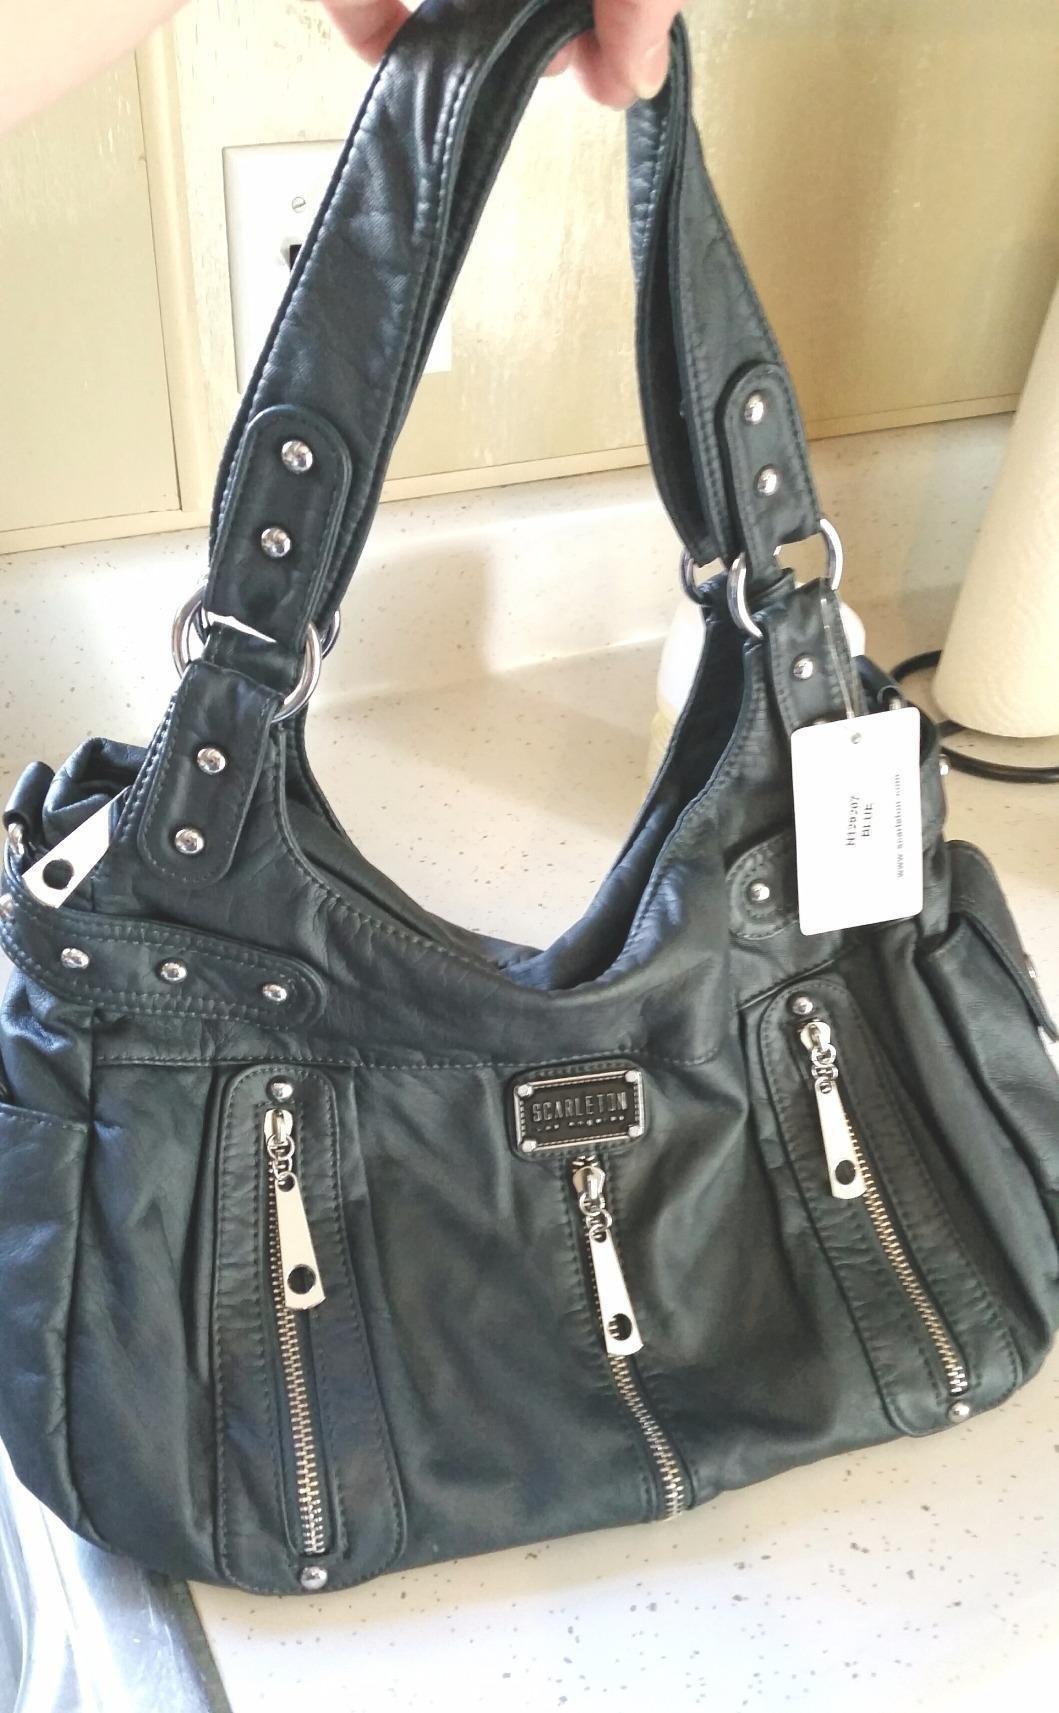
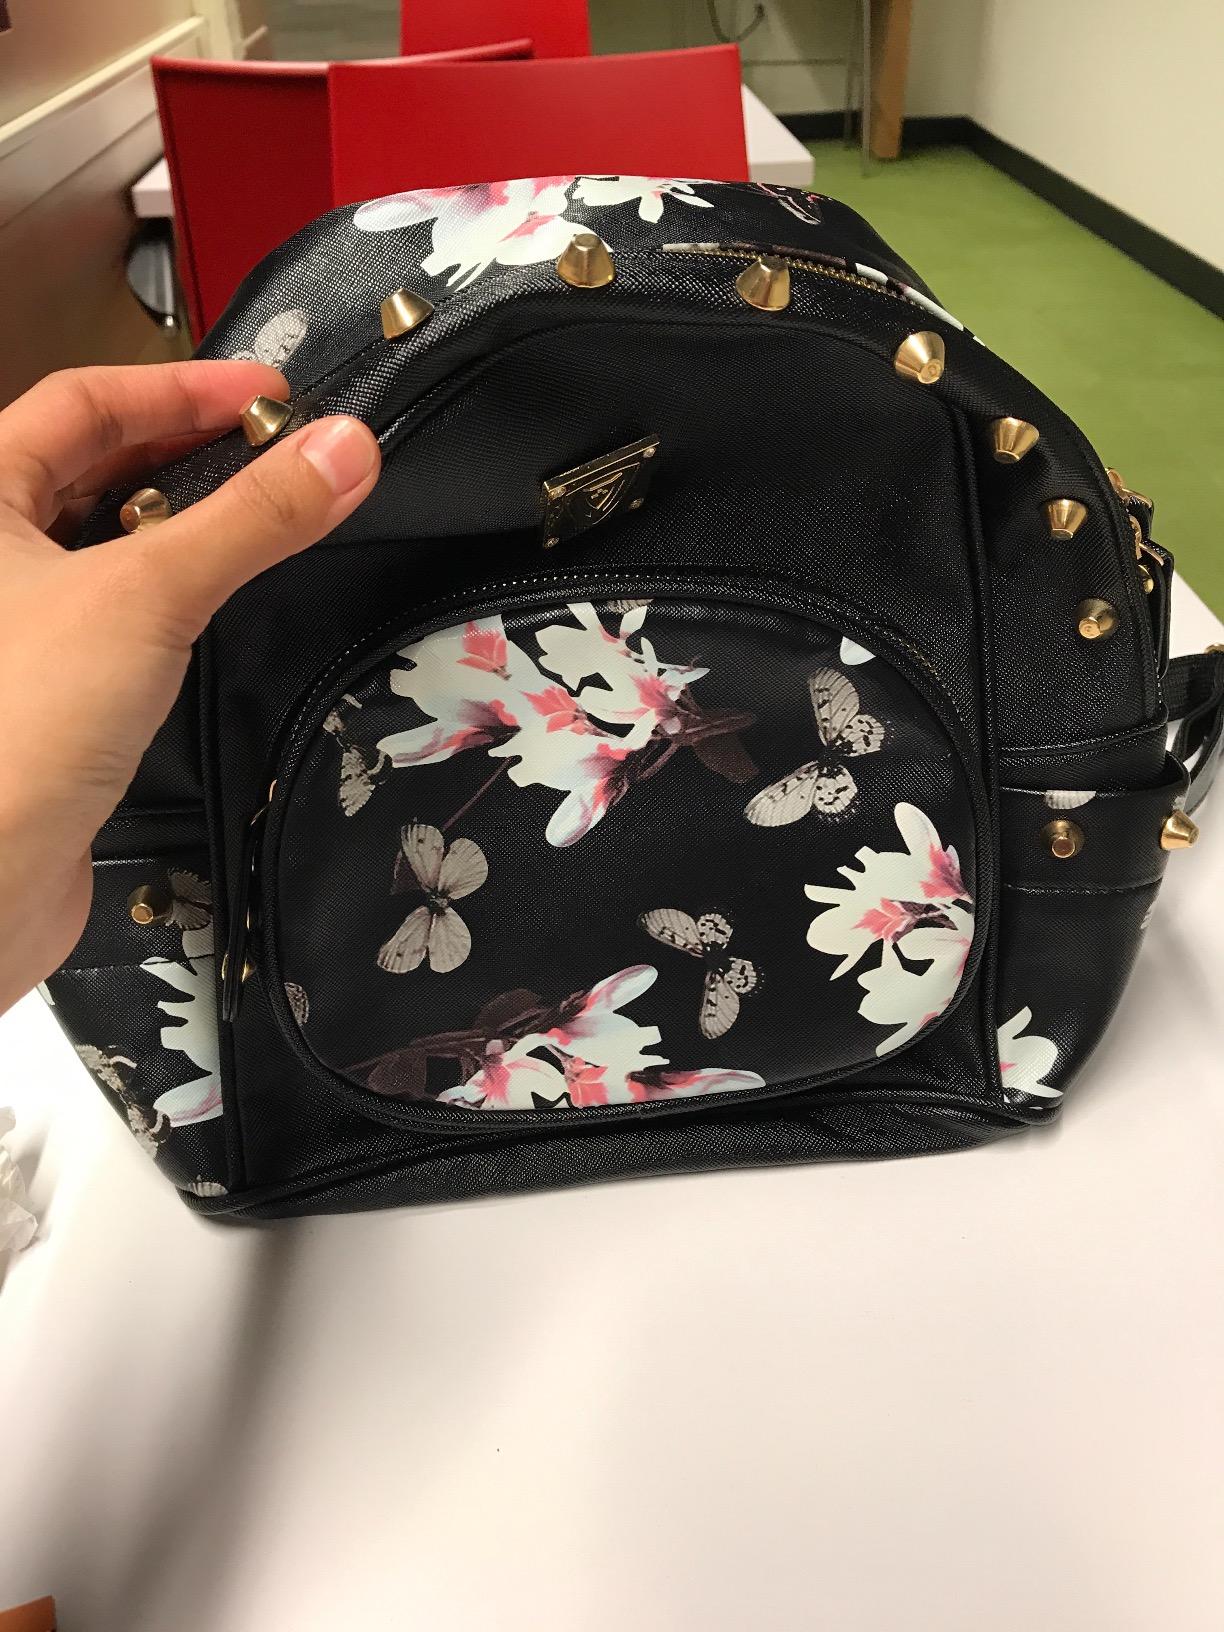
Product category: accessories_handbag
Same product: no